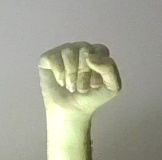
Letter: saad